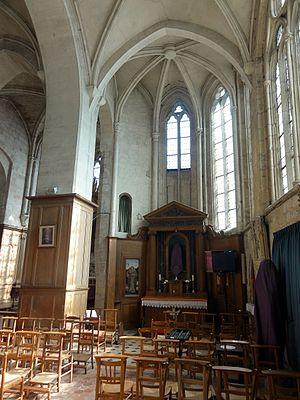
Collatéral sud, vue vers l'est.
L'église Saint-Georges est une église catholique paroissiale située à Belloy-en-France dans le département français du Val-d'Oise. Une basilique dédiée à saint Georges est attestée à Belloy dès 840. Les parties les plus anciennes de l'édifice actuel sont le clocher roman, largement remanié, et le croisillon nord avec la chapelle de la Vierge. Ils sont de style gothique primitif et datent de la fin du XIIᵉ siècle. Le reste de l'église date du XIVᵉ siècle, mais seul le chœur et la chapelle Sainte-Geneviève, à l'emplacement du croisillon sud, ont été entièrement achevés à cette époque et se présentent dans un style rayonnant tardif. La nef et les collatéraux n'ont été voûtés qu'au premier tiers du XVIᵉ siècle, et en grande partie refaits, si bien que le style gothique flamboyant y domine. Ce sont les parties les plus intéressantes à l'intérieur de l'église, notamment pour les chapiteaux du XVIᵉ siècle et le dessin particulier des voûtes. Ce qui fait la célébrité de l'église Saint-Georges est toutefois le portail occidental avec son riche décor sculpté d'une grande qualité, considéré comme un chef-d'œuvre des débuts de la Renaissance au nord de Paris.